Talk show

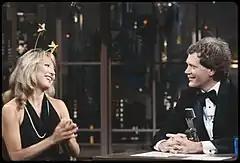
David Letterman interviewing guest Teri Garr in 1982

A talk show is a television programming, radio programming or podcast genre structured around the act of spontaneous conversation. A talk show is distinguished from other television programs by certain common attributes. In a talk show, one person (or group of people or guests) discusses various topics put forth by a talk show host. This discussion can be in the form of an interview or a simple conversation about important social, political or religious issues and events. The personality of the host shapes the tone and style of the show. A common feature or unwritten rule of talk shows is to be based on "fresh talk", which is talk that is spontaneous or has the appearance of spontaneity.